Arturia MiniBrute

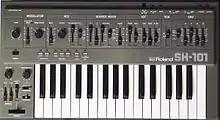
The ability to mix wave shapes on a single oscillator recalls the Roland SH-101.

The MiniBrute's single oscillator can be set to sawtooth, pulse (modulatable width), triangle, white noise, or any combination of these. The three waveforms each have options for additional wave shaping. Although pulse-width modulation is common for analog synthesizers, the shaping options for the sawtooth and triangle are unique to the MiniBrute. The MiniBrute also includes a sub-oscillator and external signal processing.